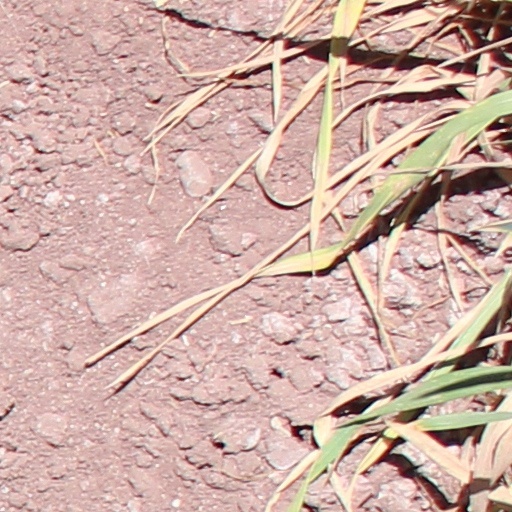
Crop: wheat